Mannadi metro station

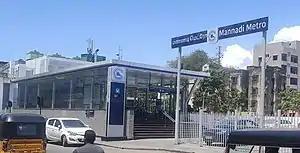

Mannadi is an underground metro station on the North-South Corridor of the Blue Line of Chennai Metro in Chennai, India. The station serves the neighbourhoods of Mannadi and George Town. This station was opened for public on 10 February 2019. However, some portions of the construction work remains incomplete on the date of inauguration.